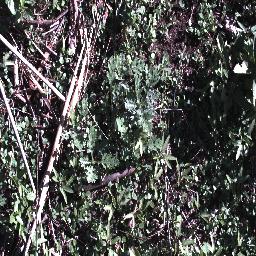
Label: parthenium